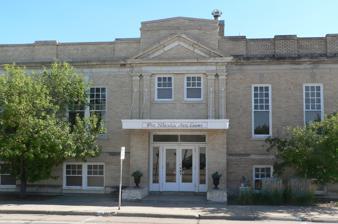
Building: Scottsbluff Carnegie Library
Country: United States of America
Year built: 1922
United States historic place Scottsbluff Carnegie Library U.S. National Register of Historic Places The building in 2010 Show map of Nebraska Show map of the United States Location 106 East 18th Street, Scottsbluff, Nebraska Coordinates 41°51′51″N 103°39′38″W / 41.86417°N 103.66056°W / 41.86417; -103.66056 ( Scottsbluff Carnegie Library ) Area less than one acre Built 1922 ( 1922 ) Architect Robert A. Bradley; Otto John Hehnke Architectural style Classical Revival NRHP reference No. 81000373 Added to NRHP September 3, 1981 The Scottsbluff Carnegie Library is a historic building in Scottsbluff, Nebraska . It was built as a Carnegie library in 1922, and designed in the Classical Revival architectural style by architect Robert A. Bradley. A 1936 extension was designed in the same style by architect Otto John Hehnke . The building was repurposed as the West Nebraska Arts Center in 1966. It has been listed on the National Register of Historic Places since September 3, 1981. References